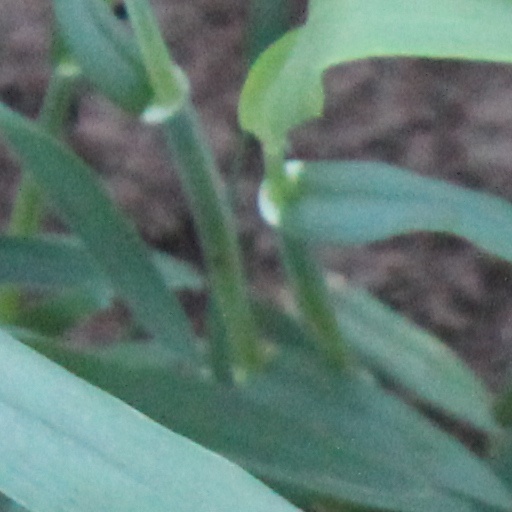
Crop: wheat